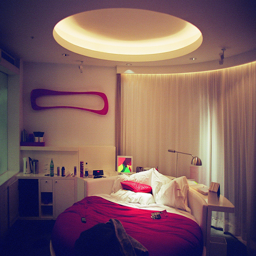
An odd shaped bed stands out in this bedroom.
Everything one could need in one large room.
A round bedroom with a red round bed
A bedroom decorated in white and red
A dimly lit room with a round bed in the center and a large round light above it.